Closures of the University of Wisconsin branch campuses

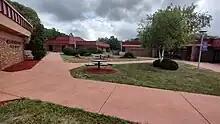
Baraboo Sauk County campus

The University of Wisconsin–Green Bay, Marinette Campus announced on January 19, 2024, that it was ending in-person classes at the end of June 2024. Its final in-person enrollment was 213 students. UW–Green Bay chancellor Michael Alexander explained that the campus would be kept open, but with classes streamed in from other UW–Green Bay campuses. He also explained that some classes may continue to be taught in Marinette, but they would also be streamed to other campuses. Its theatre will be maintained, and UW–Green Bay plans to expand its programming. UW–Green Bay stated that it will maintain an educational presence on the campus, including both credit and non-credit offerings. Chancellor Alexander stated that Marinette will remain open in some capacity. The city has expressed interest in taking over some buildings to use for its services. However, no final decision has been made .